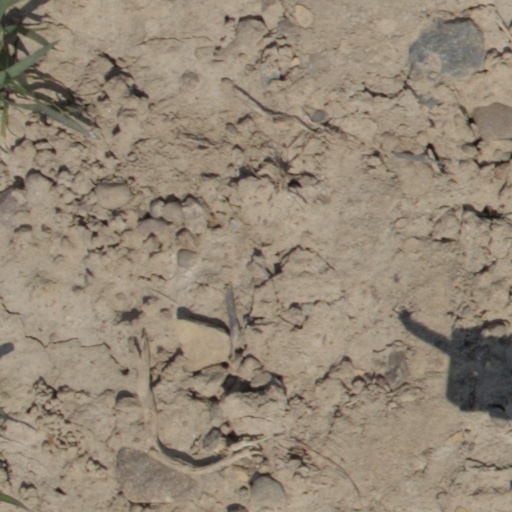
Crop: wheat